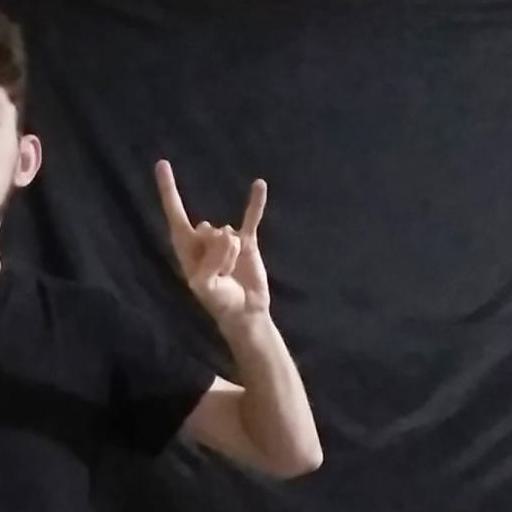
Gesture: rock